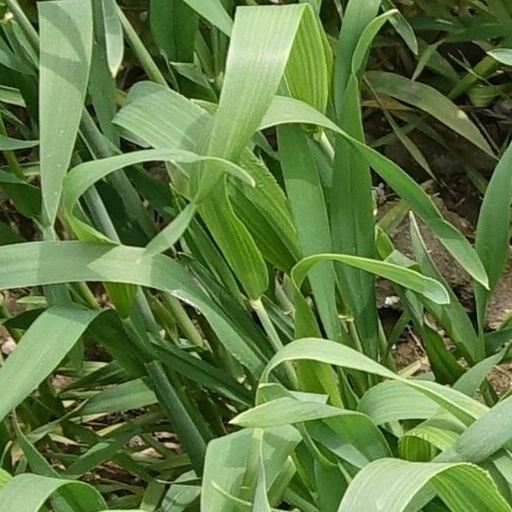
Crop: wheat